Hong Kong Legislative Council oath of office controversy

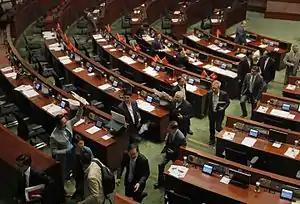
The pro-Beijing legislators staged a walkout on 19 October to force adjournment to block the Youngspiration legislators to retake the oaths.

New People's Party chairwoman Regina Ip denied that the pro-Beijing camp and the government were buying time, although some legislators admitted that the administration's judicial review had indeed prompted them to take the step. She was quoted as arguing that such a move would cost them public support, "but why couldn't we do something when even the government has made such a move? We do not want to appear feebler than the administration". LegCo President Andrew Leung said it was "unfortunate" his colleagues chose to walk out and that he had no choice but to adjourn the meeting.